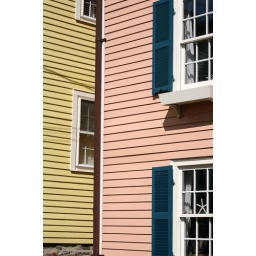
Old houses in Marblehead, MA. The old town is much more colorful than typical white-house-on-village-green Colonial New England.